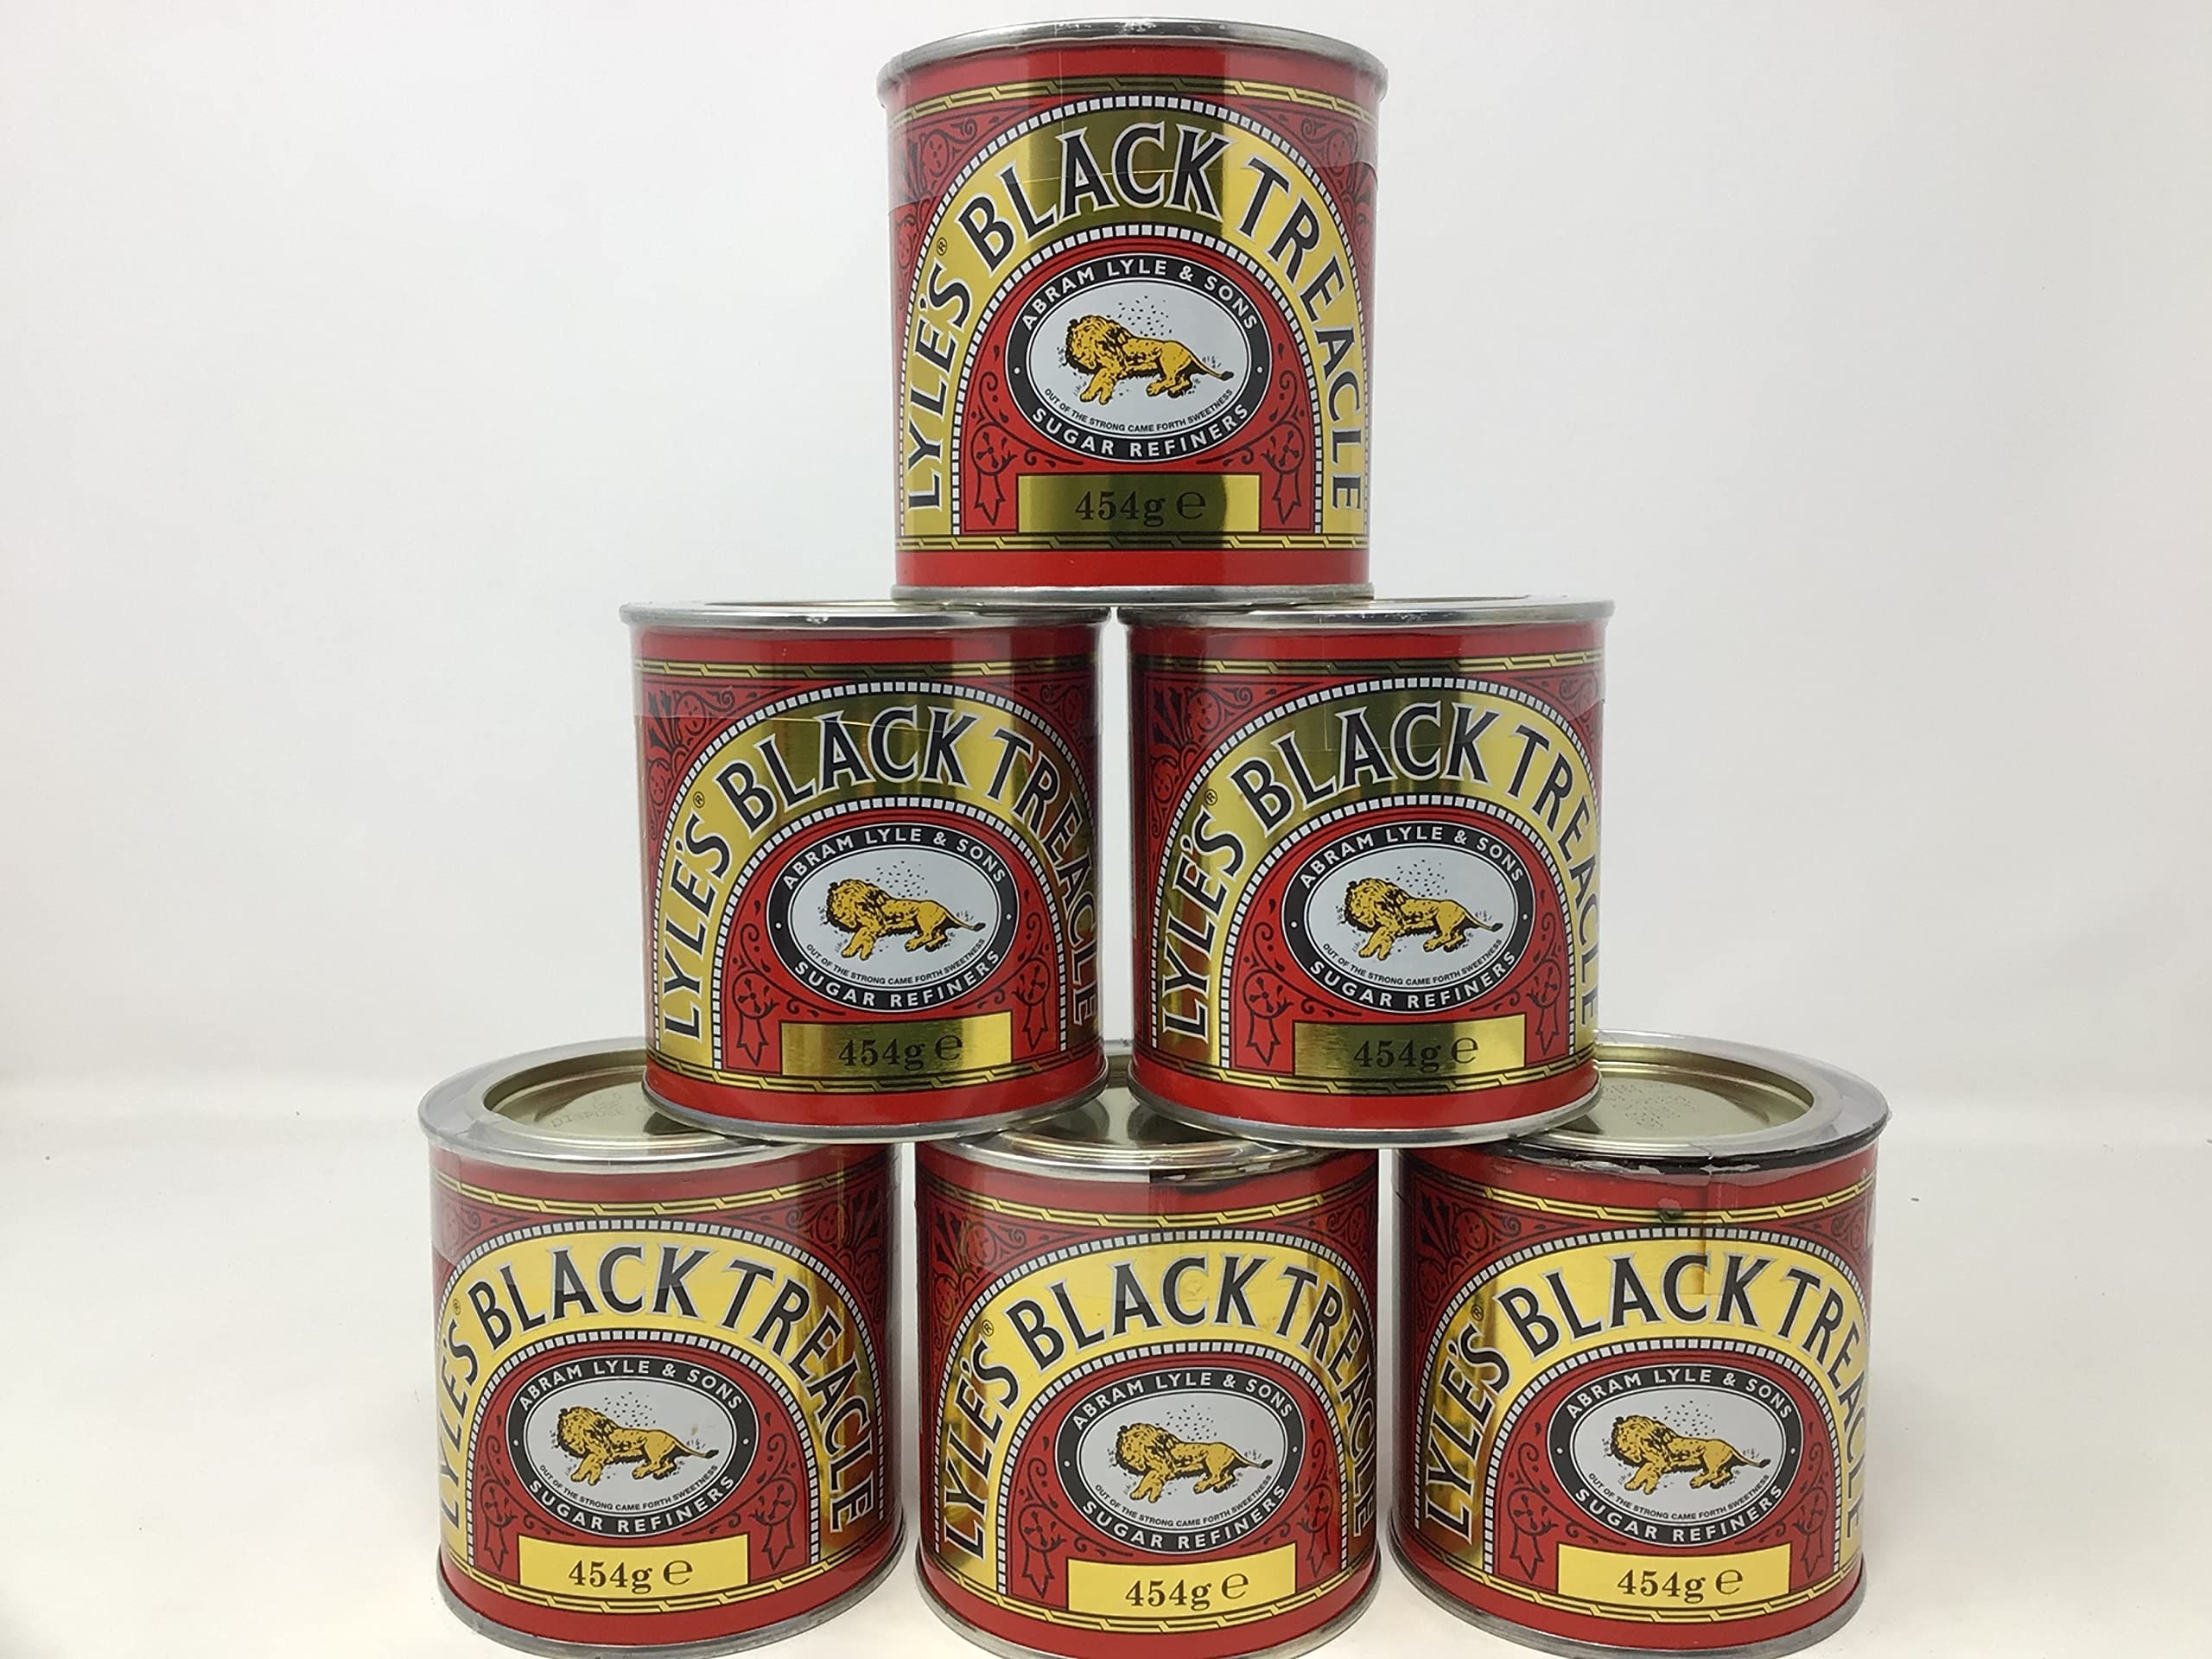
Item Name: Lyle's Black Treacle, 16-Ounce Containers (Pack of 6)
Bullet Point 1: Product of Great Britain
Bullet Point 2: All natural syrup for baking and cooking
Bullet Point 3: Better known as Molasses
Bullet Point 4: From pure cane syrup; no artificial flavors, colors or preservatives
Bullet Point 5: Established brand in the UK since 1883
Value: 96.0
Unit: Ounce

Price: 37.97